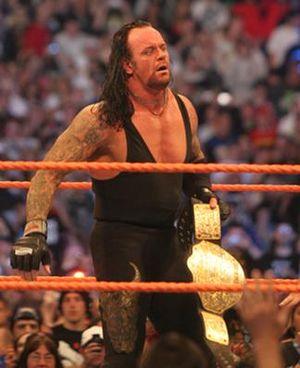
The Undertaker, de son vrai nom Mark William Calaway, est un ancien catcheur américain. Il a été connu pour son travail à la World Wrestling Entertainment en tant que catcheur. Calaway est considéré comme l'un des plus grands catcheurs de l'histoire, son look et son personnage sont devenus un symbole dans l'histoire du catch. Le Pro Wrestling Illustrated l'a nommé second dans son PWI 500 en 2002. Il a reçu le PWI Feud of the Year Award en 1991 à la suite de sa rivalité contre l'Ultimate Warrior, quatre fois le PWI Match of the Year Award en 1998 à la suite de son match face à Mankind au King of the Ring, à ses matchs face à Shawn Michaels en 2009 et 2010 lors de WrestleMania XXV et XXVI et son match face à Triple H en 2012 lors de WrestleMania XXVIII. Le Wrestling Observer Newsletter a noté son match face à Shawn Michaels lors de Badd Blood: In Your House en 1997 comme étant un « 5 Stars match ».
La 24ᵉ édition édition de WrestleMania est une manifestation de catch produite par la World Wrestling Entertainment, une fédération de catch américaine, qui est télédiffusée, visible en paiement à la séance, qui a eu lieu le 30 mars 2008 au Citrus Bowl d’Orlando dans l’état de Floride, aux États-Unis. Il s’agit de la vingt-quatrième édition de WrestleMania, événement annuel qui fait partie, avec le Royal Rumble, SummerSlam et les Survivor Series, du « Big Four » à savoir les « Quatre Grands ».
L’édition 2008 de Backlash est une manifestation de catch télédiffusée et visible uniquement en paiement à la séance. L'événement, produit par la World Wrestling Entertainment, a eu lieu le 27 avril 2008 dans la salle omnisports 1st Mariner Arena à Baltimore, dans le Maryland. Il s'agit de la dixième édition de Backlash, pay-per-view annuel. The Undertaker est la vedette de l'affiche officielle.
L’édition 2008 de No Way Out est une manifestation de catch télédiffusée et visible uniquement en paiement à la séance. L'événement, produit par la World Wrestling Entertainment, a eu lieu le 17 février 2008 dans la salle omnisports Thomas & Mack Center à Paradise, dans le Nevada. Il s'agit de la dixième édition de No Way Out, pay-per-view. Jeff Hardy est la vedette de l'affiche officielle.